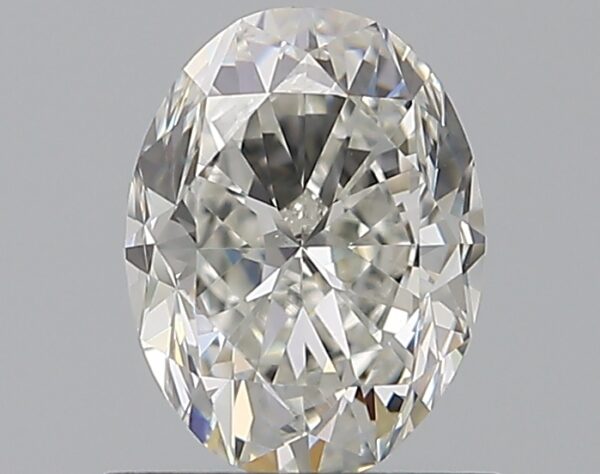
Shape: oval
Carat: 0.7
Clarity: VS2
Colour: H
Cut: VG
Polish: EX
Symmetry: VG
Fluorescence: F
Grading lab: GIA
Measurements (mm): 6.5 x 4.88 x 3.19